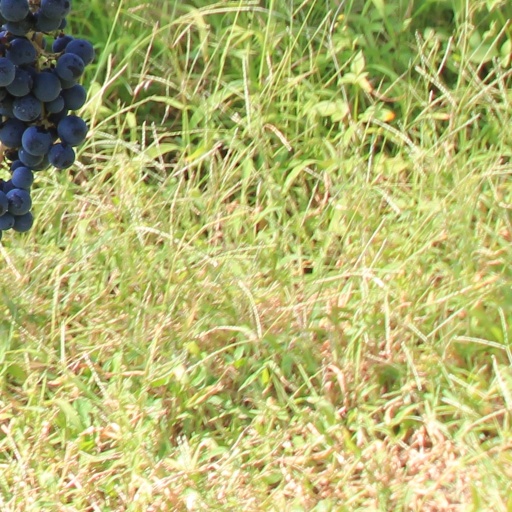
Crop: grape